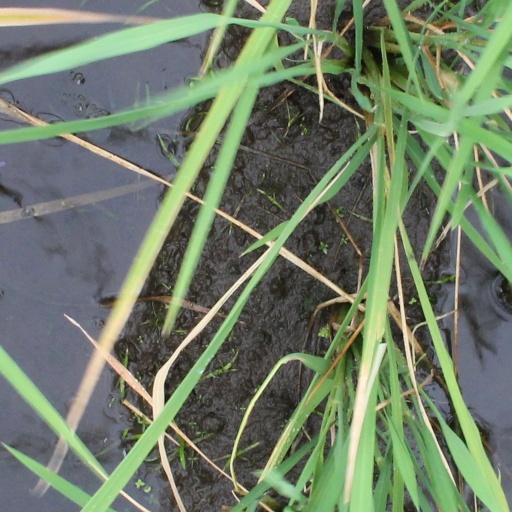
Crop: rice